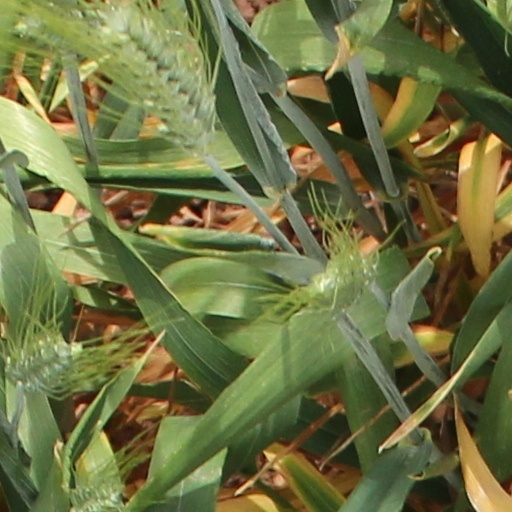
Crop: wheat